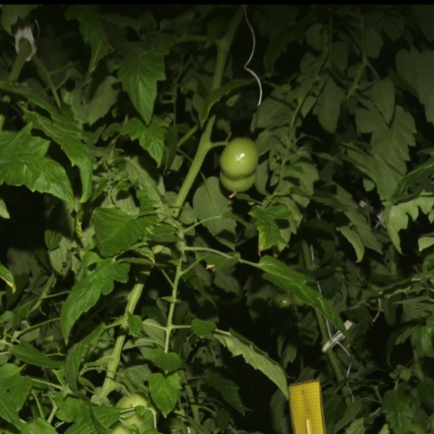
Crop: tomato